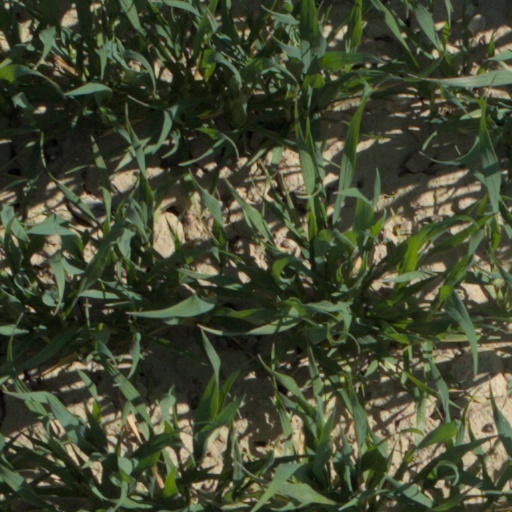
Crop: wheat